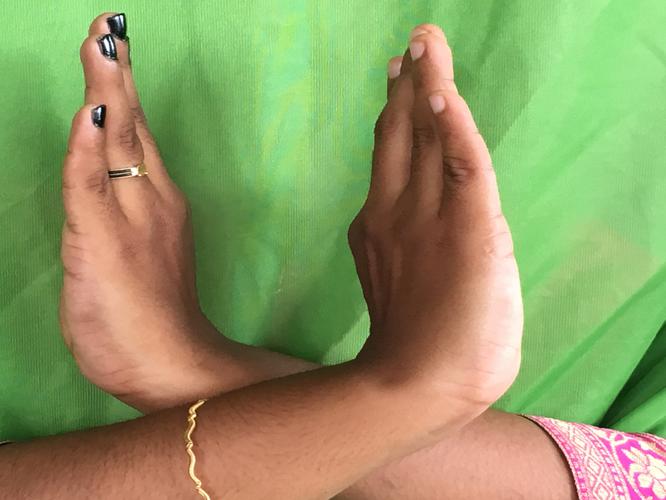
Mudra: Swastikam
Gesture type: double_hand